Describe the emotion expressed in this image:  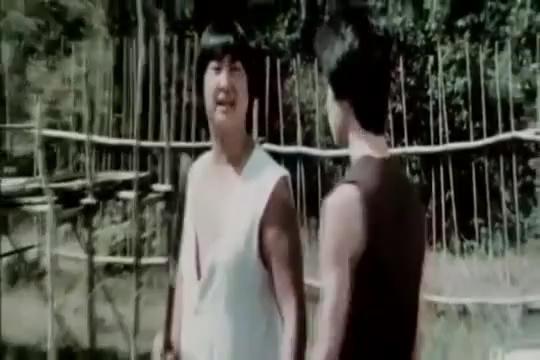
This person displays Pain, valence and arousal with low intensity.